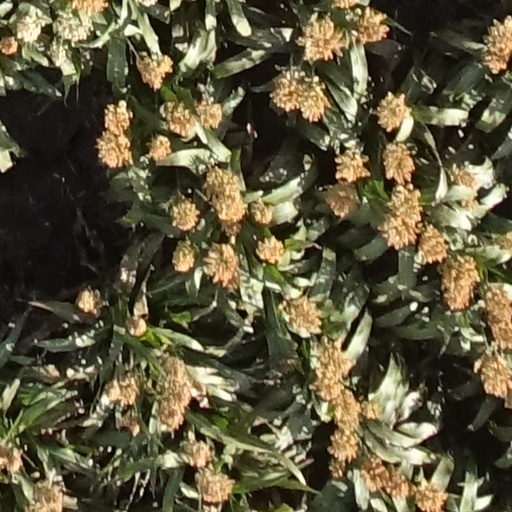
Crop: sorghum